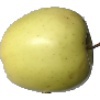
Label: Apple Golden 2